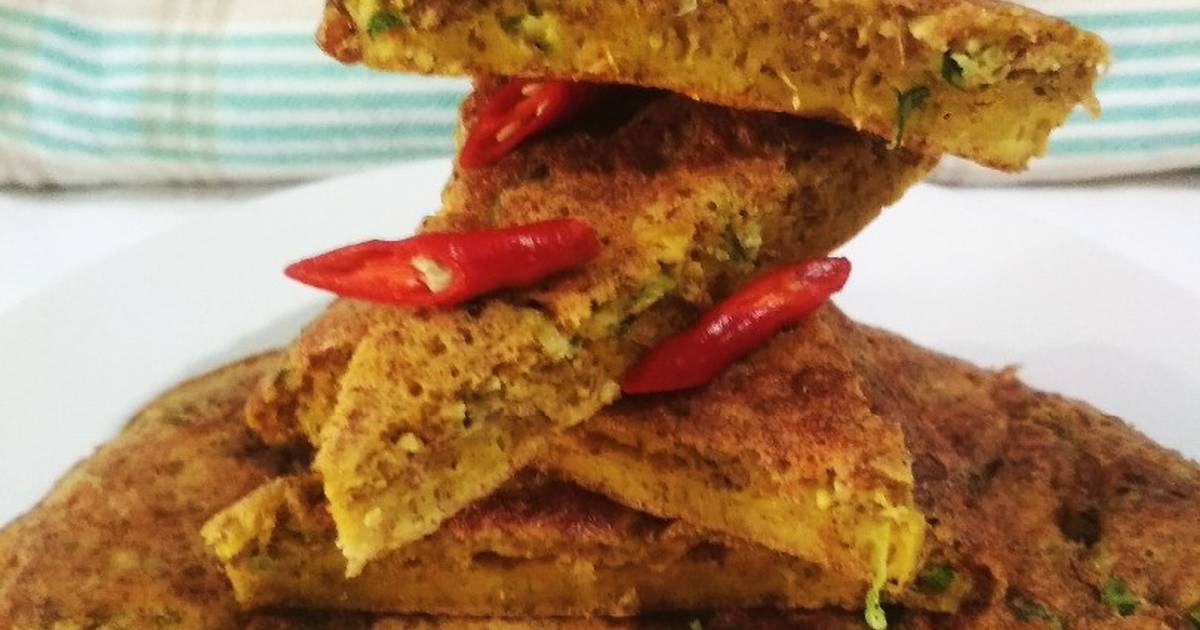
Label: telur_dadar